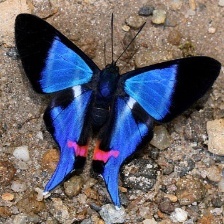
Species: METALMARK